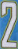
Number: 2